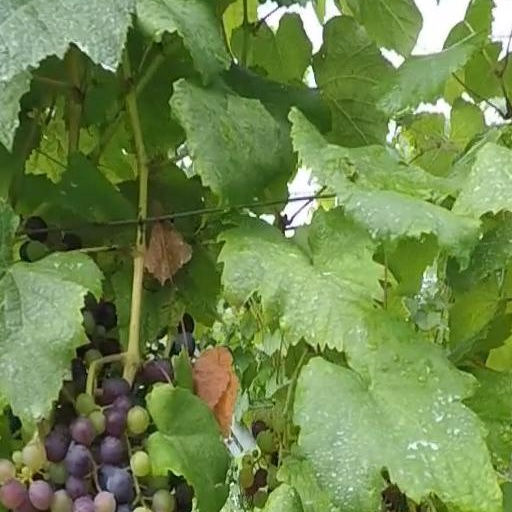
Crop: grape